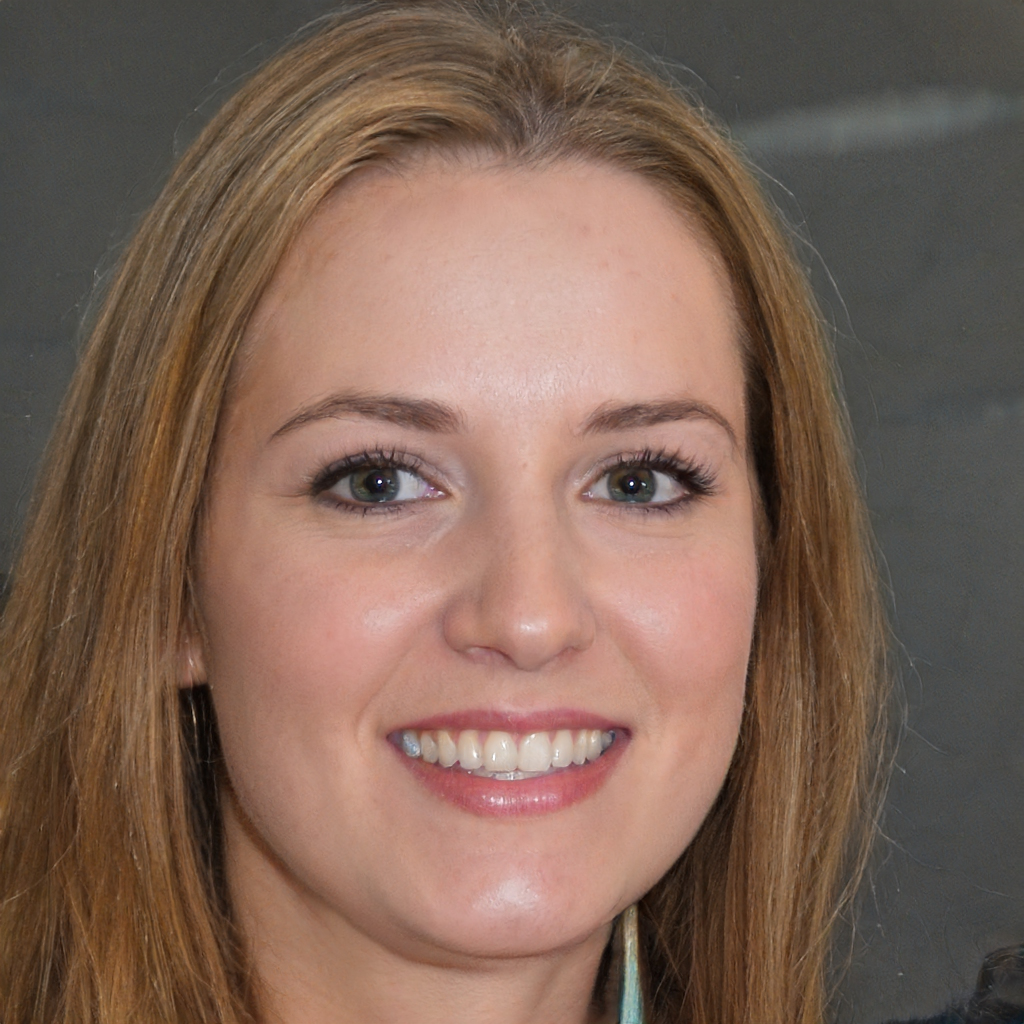
Label: No Watermark